Turtle

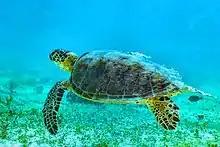
Marine turtle swimming

Sea turtles and the pig-nosed turtle are the most specialized for swimming. Their front limbs have evolved into flippers while the shorter hind limbs are shaped more like rudders. The front limbs provide most of the thrust for swimming, while the hind limbs serve as stabilizers. Sea turtles such as the green sea turtle rotate the front limb flippers like a bird's wings to generate a propulsive force on both the upstroke and on the downstroke. This is in contrast to similar-sized freshwater turtles (measurements having been made on young animals in each case) such as the Caspian turtle, which uses the front limbs like the oars of a rowing boat, creating substantial negative thrust on the recovery stroke in each cycle. In addition, the streamlining of the marine turtles reduces drag. As a result, marine turtles produce a propulsive force twice as large, and swim six times as fast, as freshwater turtles. The swimming efficiency of young marine turtles is similar to that of fast-swimming fish of open water, like mackerel.